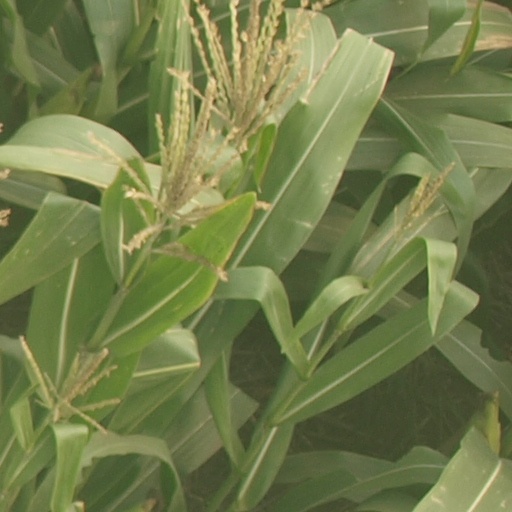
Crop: maize; corn